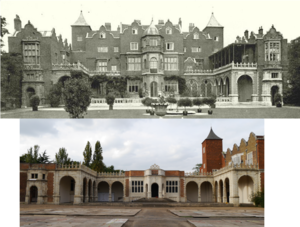
Holland Park désigne un parc public mais aussi une rue et un quartier de Londres.